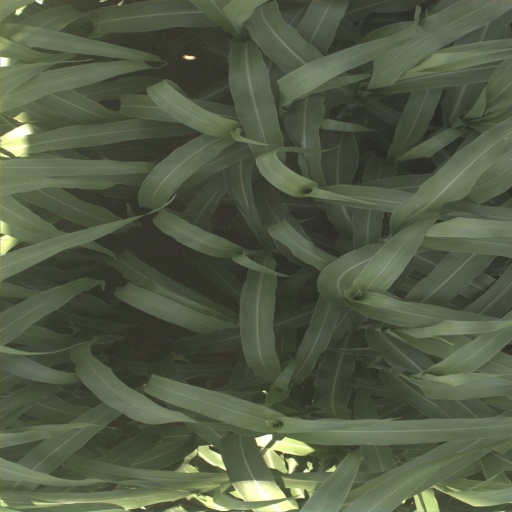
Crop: sorghum